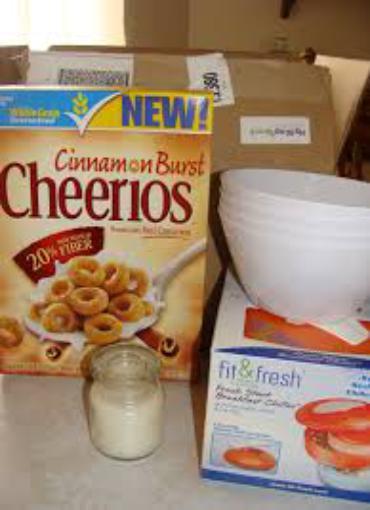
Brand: Cinnamon Burst Cheerios
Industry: Food